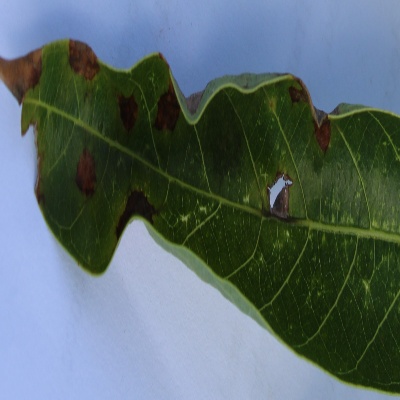
Crop: Cassava
Condition: bacterial blight